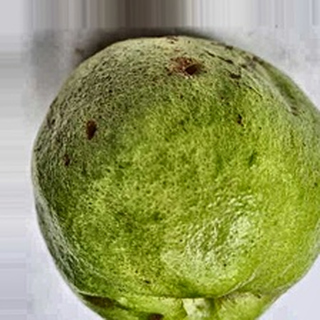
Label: guava_fruit_fly